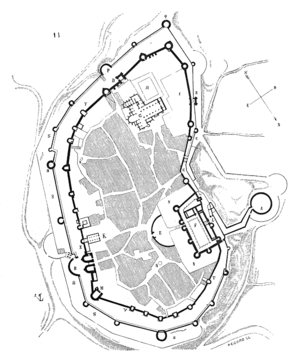
Carcassonne / Historie / Middelalderen / Trencaveldynastiet
Plan over Cité de Carcassonne i 1200-tallet.
Carcassonne er en befæstet by i den sydfranske region Occitanie og administrationsby i departementet Aude. Carcassonne tilhørte den historiske provins Languedoc. Byen er delt i to af floden Aude. På flodens højre bred ligger den øvre befæstede Cité de Carcassonne med sin middelalderbebyggelse og sine dobbelte bymure, som giver et billede af befæstningskunsten helt fra 500-tallet til 1300-tallet. Den nedre bydel på venstre bred, Bastide Saint-Louis eller Ville Basse, er stærkest befolket og ekspanderende. De to bydele er forbundet med broerne Pont vieux og Pont neuf.